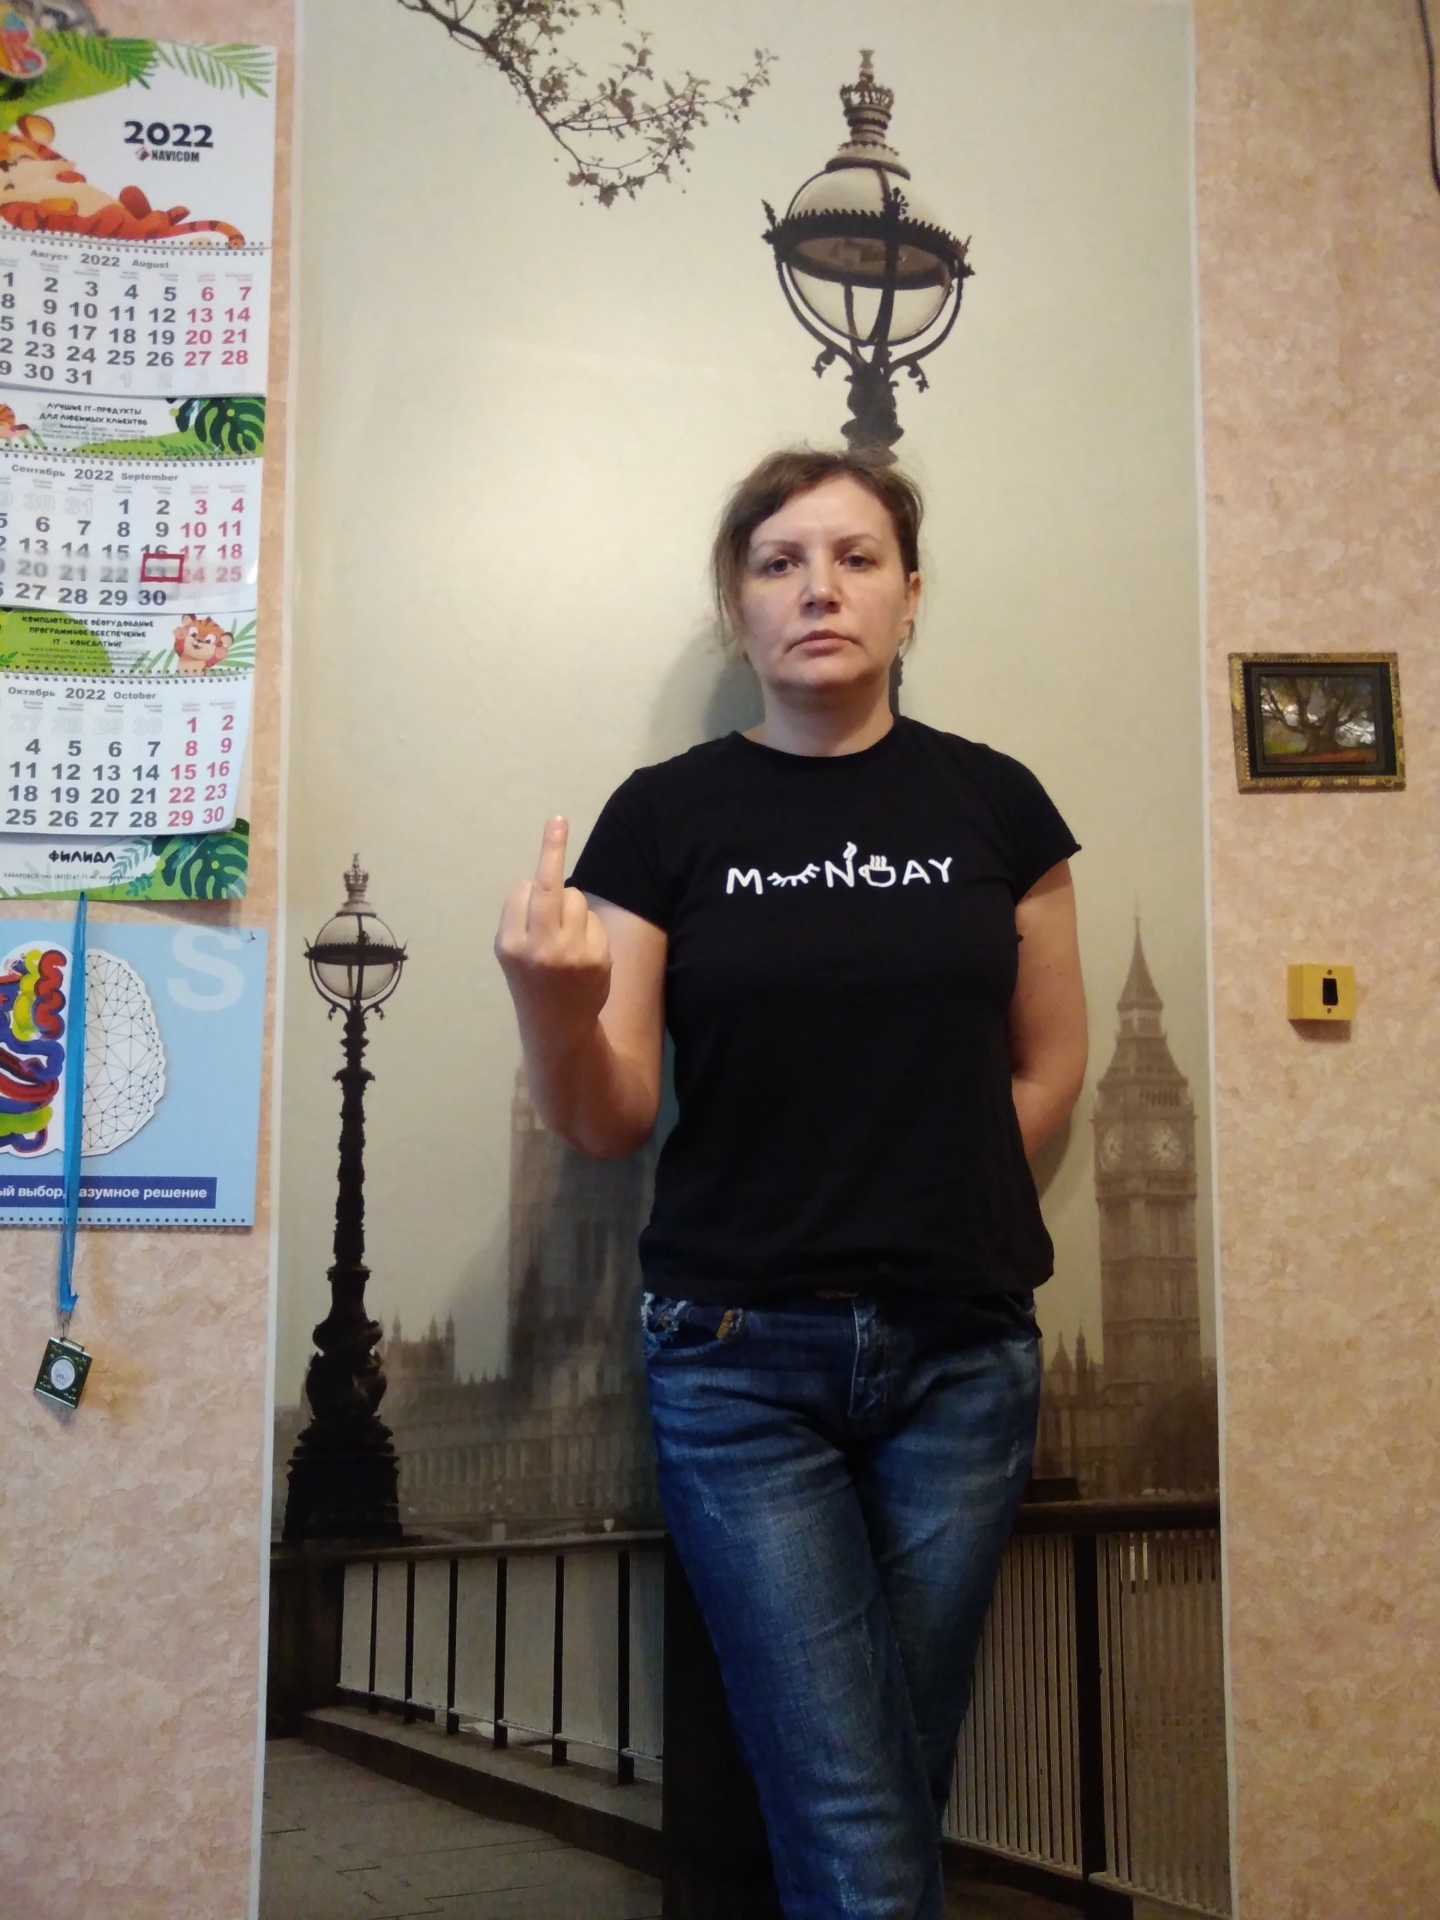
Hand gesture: middle_finger